4 the People

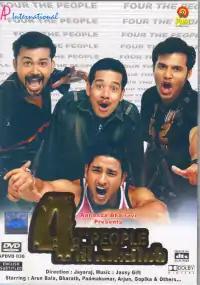
DVD Cover

4 the People is a 2004 Indian Malayalam-language vigilante action thriller film directed by Jayaraj and written by Iqbal Kuttippuram from a story by Jayaraj. The film stars Arun Cherukavil, Bharath (in his Malayalam debut), Arjun Bose, and Padma Kumar in the lead roles, with Narain in a supporting role. The plot follows four engineering students who lead a double life as members of a vigilante group called "4 the People," targeting corrupt public officials.